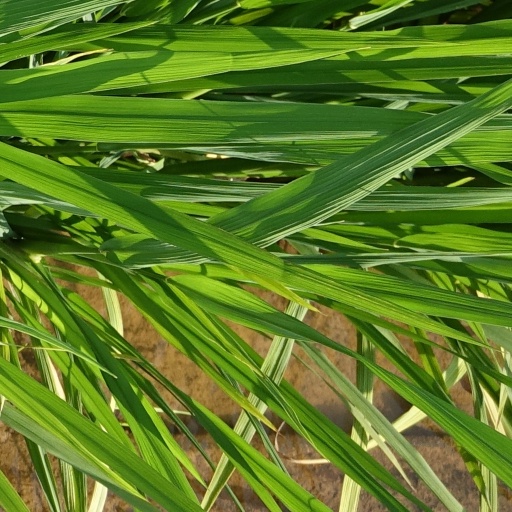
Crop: rice